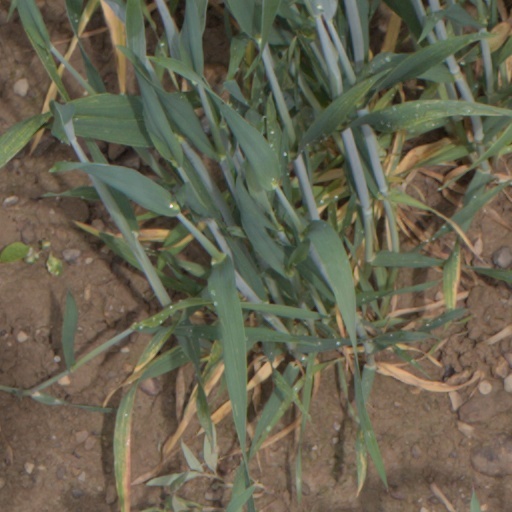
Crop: wheat